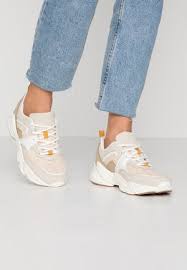
Label: Sneaker